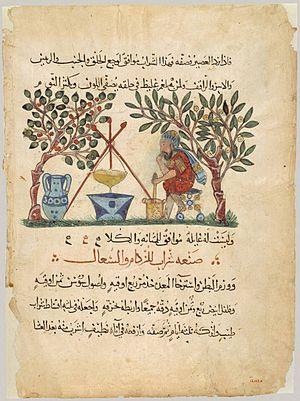
Au Moyen Âge, un mire, évolution phonétique du latin medicus, est un médecin, un chirurgien, ou encore un apothicaire. On appelait indistinctement mire ceux qui exerçaient ces trois professions.